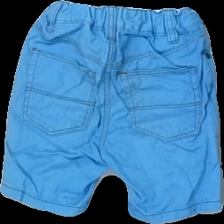
View: back
Type: Shorts
Category: Children
Brand: H&M
Colors: Blue
Material: 100% cotton
Cut: Regular
Size: 98
Season: Summer
Trend: Denim
Damage location: top right
Damage 2 location: top center
Damage 3 location: middle right
Price range: <50
Recommended usage: Export
Description: blå jeans shorts, urtvättade
Comment: urtvättade